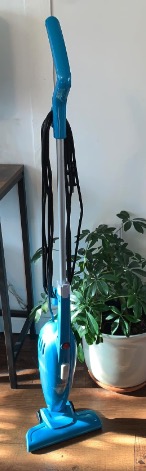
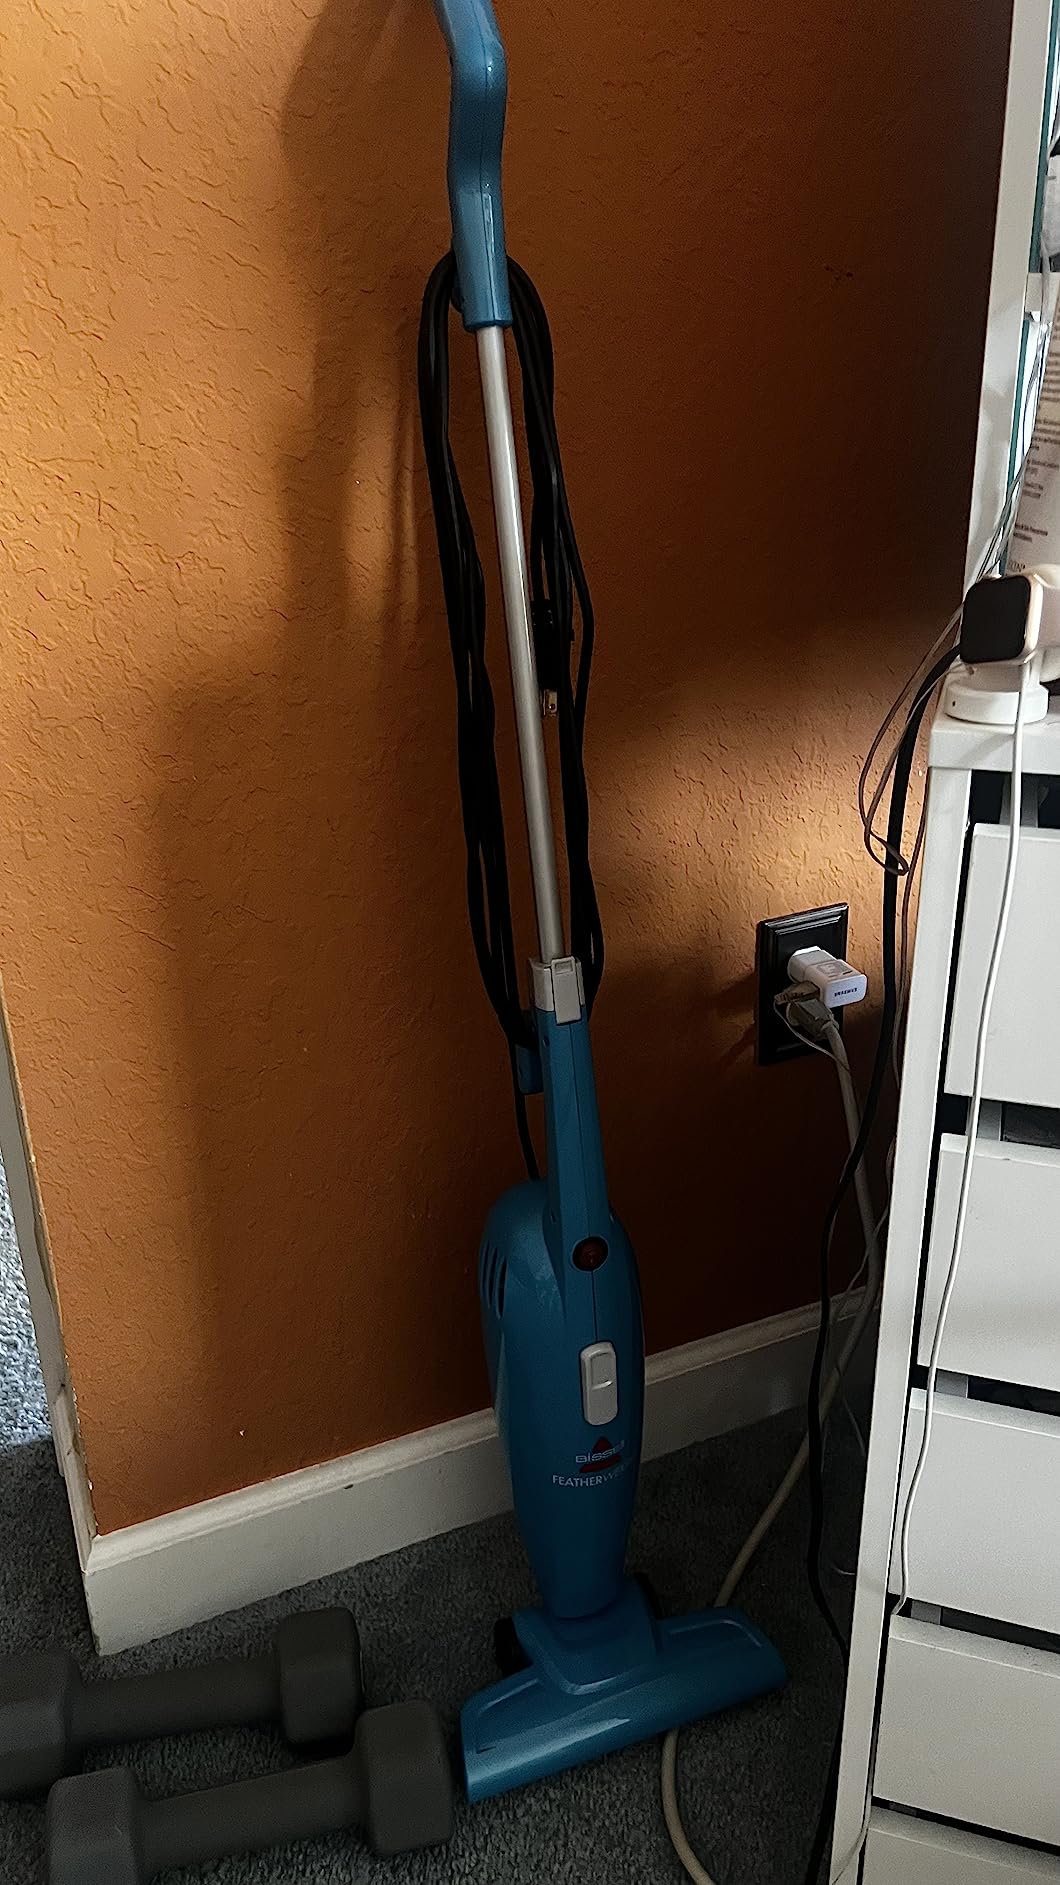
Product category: items_vacuum
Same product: yes